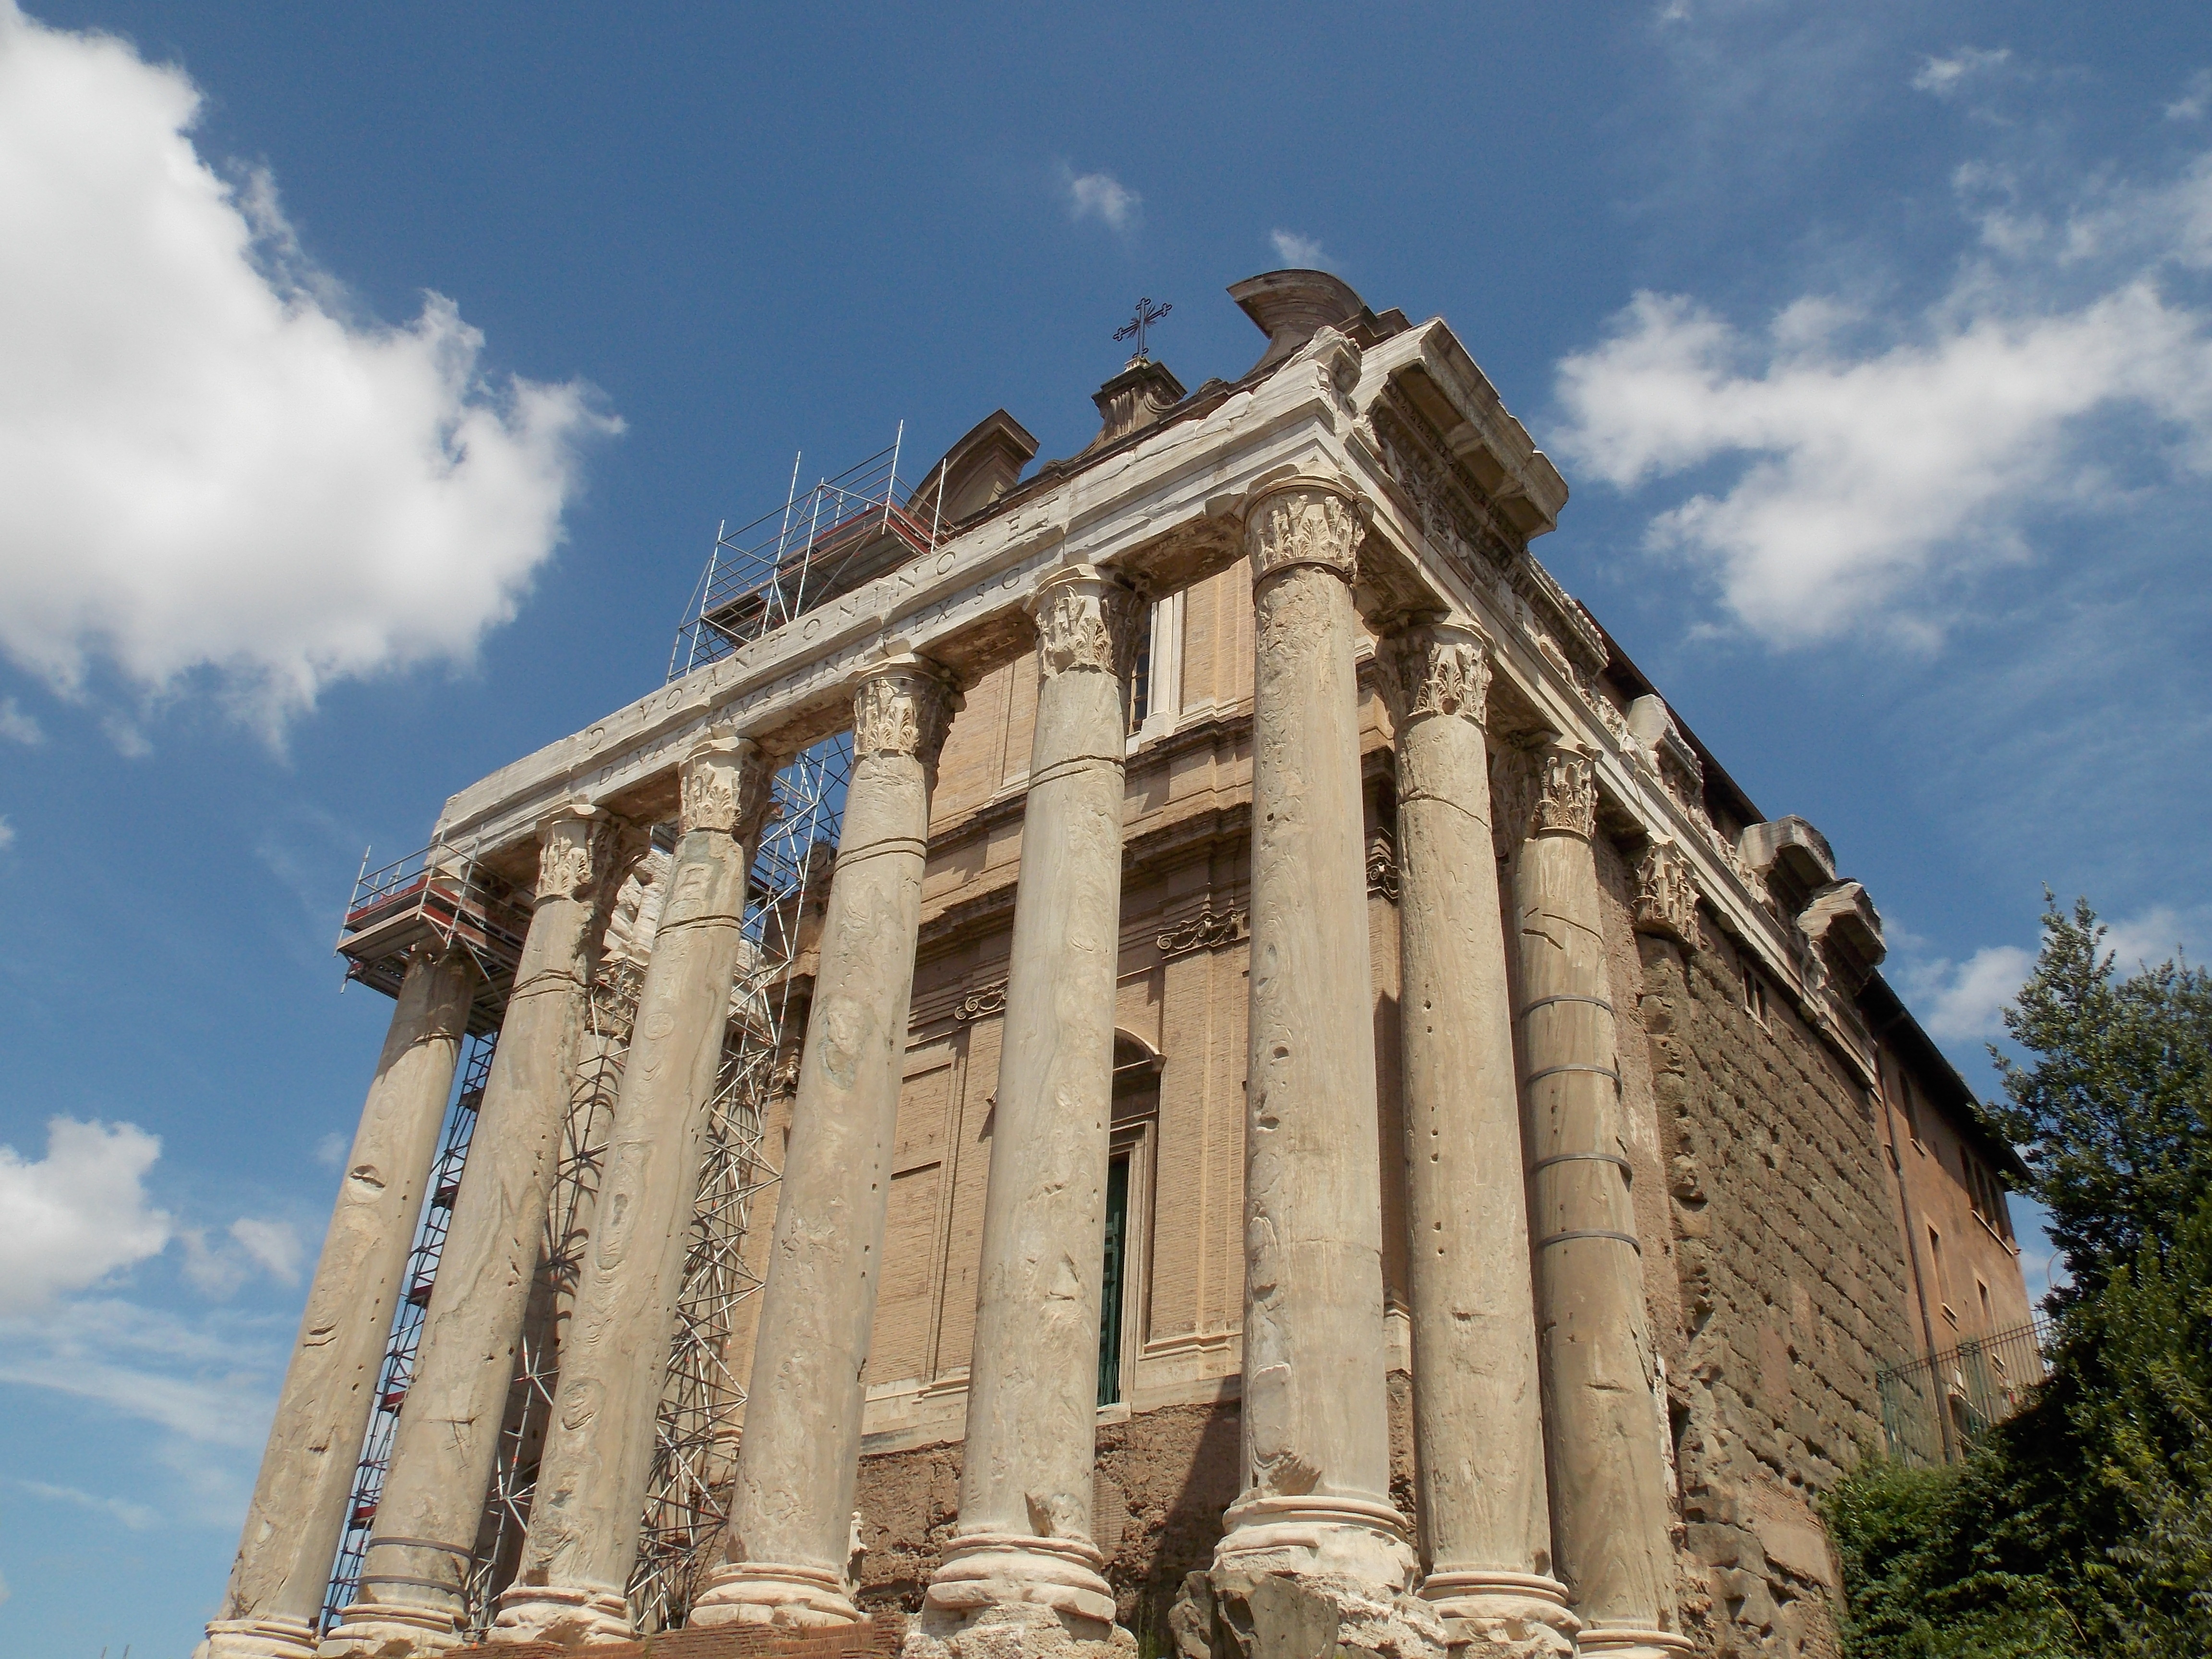
architecture, structure, building, old, monument, column, ancient, landmark, italy, historic, ruin, place of worship, sculpture, rome, temple, ruins, roman, history, famous, historical, italian, ancient rome, archaeological site, unesco world heritage site, forum romanum, roman temple, historic site, ancient history, ancient roman architecture, ancient greek temple